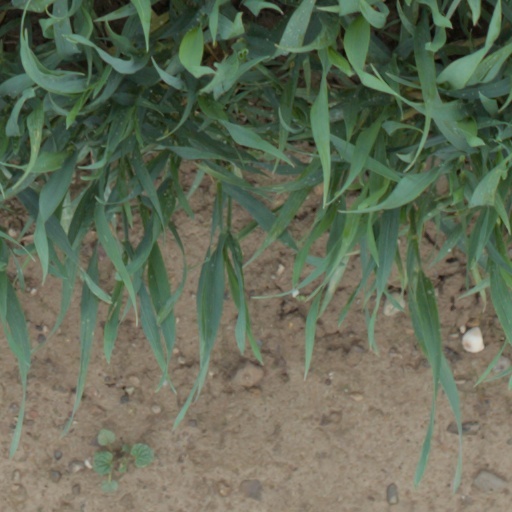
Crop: wheat